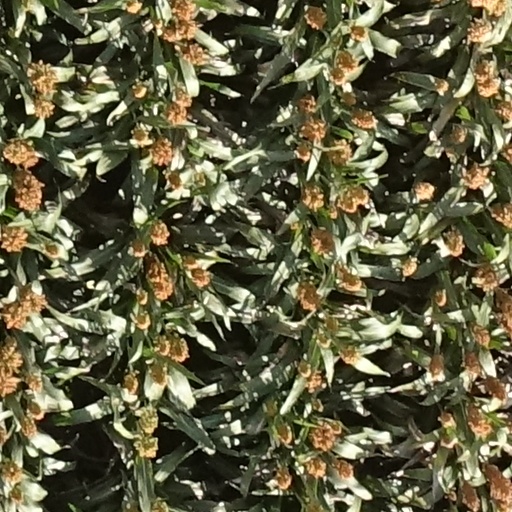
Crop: sorghum